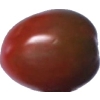
Label: tomato_cherry_maroon